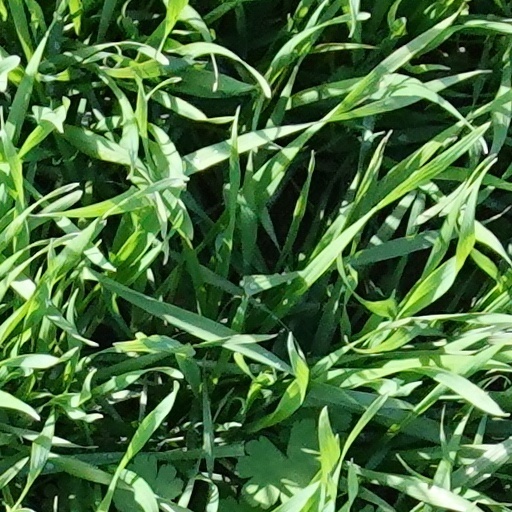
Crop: wheat